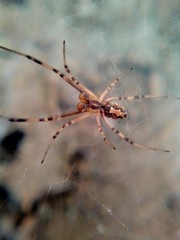
Species: Lactrodectus_hesperus